Marine Military Academy

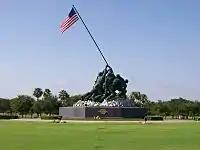
Iwo Jima Monument (1982)

The Iwo Jima monument, located on the Marine Military Academy grounds, is the original model, a creation of Dr. Felix de Weldon, and was used for the casting of the monument erected at Arlington National Cemetery. After completion of the monument, this sculpture was placed in storage until the early 1980s when its creator donated it to the Marine Military Academy. Donations were collected to fund the transport and reassembly of the monument, which was supervised by Dr. de Weldon. On April 16, 1982, the monument was officially dedicated. The Marine Military Academy is also the final resting place of Corporal Harlon Block, formerly a resident of Weslaco, Texas, one of the Marines immortalized in the famous photo of the flag-raising on Iwo Jima from which the sculpture is modeled.